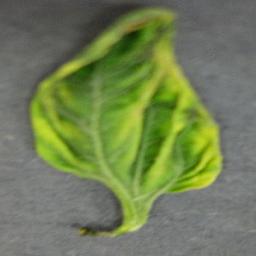
Label: Tomato___Tomato_Yellow_Leaf_Curl_Virus